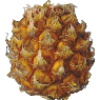
Label: Pineapple Mini 1